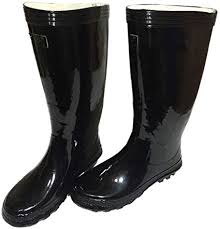
Waste category: shoes